Paul von Lettow-Vorbeck

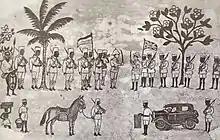
Lettow-Vorbeck surrendering his forces to the British at Abercorn, as drawn by an African artist

In 1915, he gained the men and artillery of the German cruiser which had been scuttled in the Rufiji River delta. The cruiser had a capable crew under commander Max Looff, and its artillery pieces, converted to land use, became the largest standard guns used in the East African Theatre. In March 1916 British forces under General Jan Smuts and the Belgians under Charles Tombeur launched an offensive with 45,000 men near Tabora. Lettow-Vorbeck used the climate and terrain to his advantage, engaging the British on his terms. British reinforcements forced Lettow-Vorbeck to yield territory. Continuing his resistance, Lettow-Vorbeck fought a crucial battle at Mahiwa in October 1917, where he inflicted 2,700 casualties on the British. Lettow-Vorbeck himself lost 519 men killed, wounded, or missing while also running critically low on ammunition, forcing him to withdraw. The British would proceed to recover their losses and continue to hold an overwhelming advantage in numbers of men. For the "Schutztruppe", this was serious, for there were no reserves with which to replenish their ranks. After news of the battle reached Germany, however, Lettow-Vorbeck was promoted to major-general ("Generalmajor").